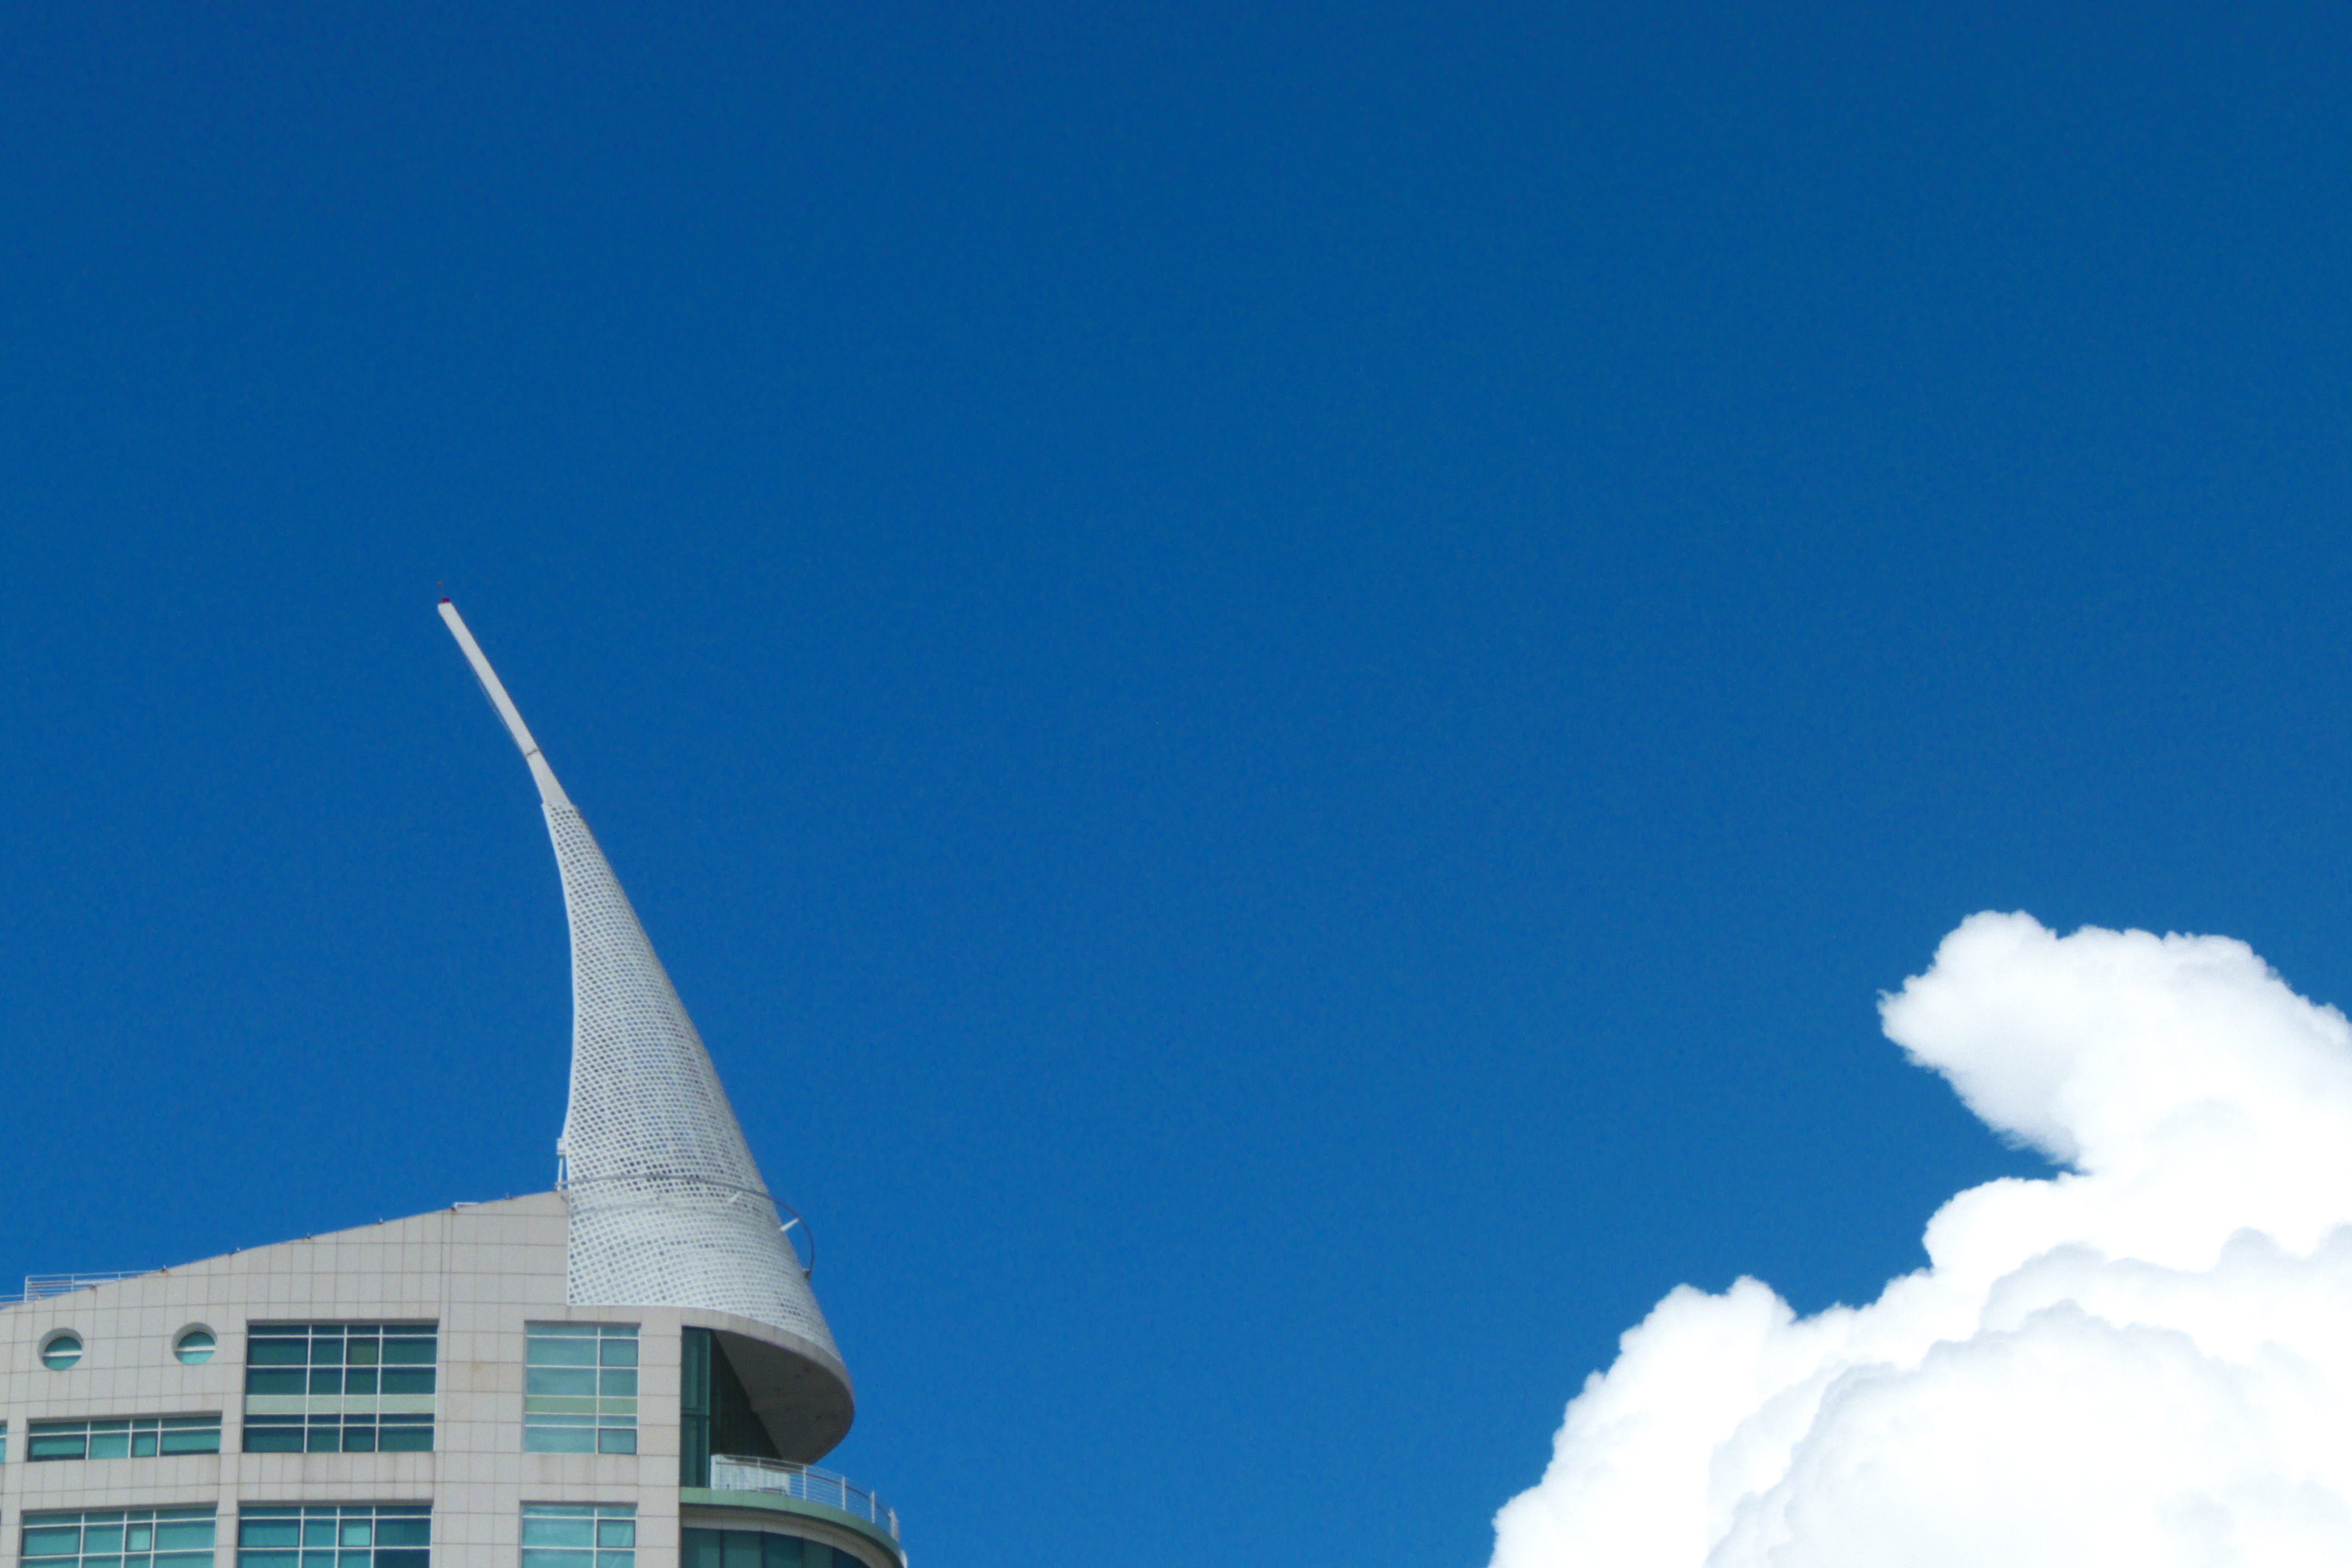
cloud, architecture, sky, building, home, facade, blue, modern, clouds, atmosphere of earth